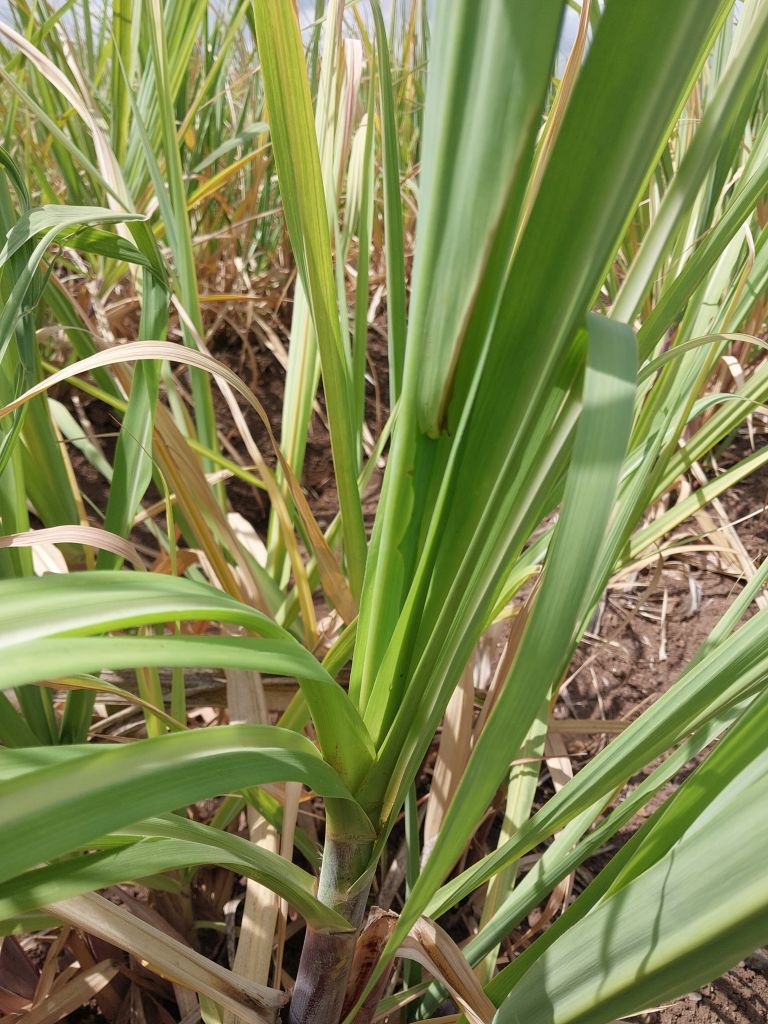
Label: Pokkah Boeng